List of monocotyledons of Great Britain and Ireland

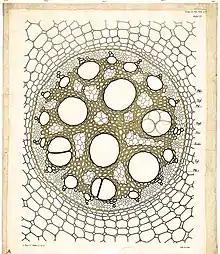
Cross-section of a monocot root. Note the lack of any pattern in the arrangement of the vascular bundles.

This page's list covers the monocotyledon plants found in Great Britain and Ireland. This clade includes grasses, lilies, orchids, irises and a wide variety of aquatic plants.